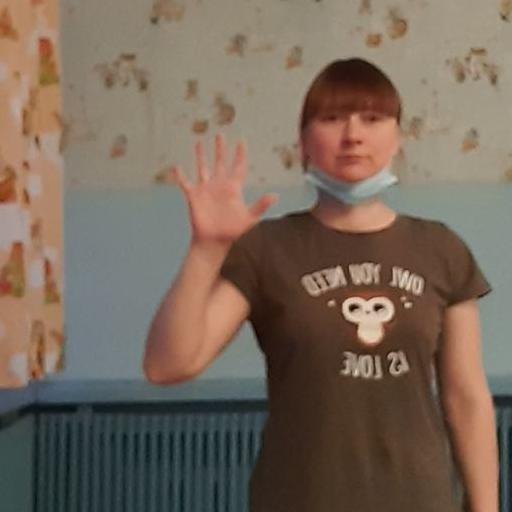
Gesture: palm